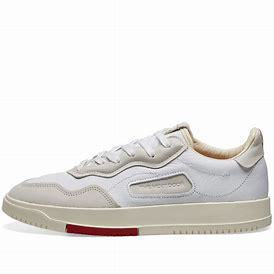
Brand: Adidas
Model: SC Premiere